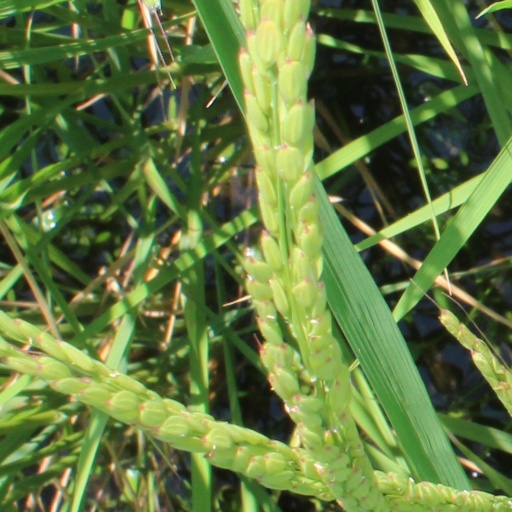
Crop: rice